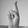
ASL letter: R